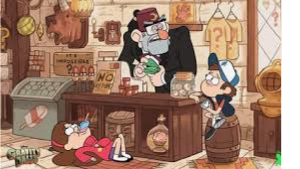
Portrait style: Cartoon Portrait